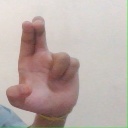
अक्षर: आ